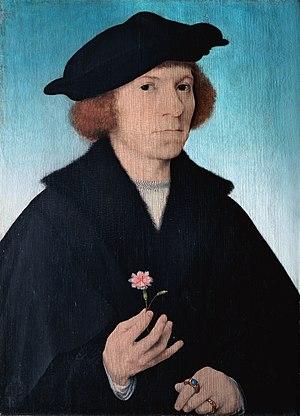
Joos van Cleve, né Joos van der Beke, est un peintre flamand de l'École d'Anvers présumé originaire de Clèves ou des environs de cette ville allemande située au bord du Rhin. Sa date de naissance est inconnue. Il est décédé en 1540 ou 1541 à Anvers.
van Cleve, van Cleef, van Cleven ou van Cleves est le nom de plusieurs peintres actifs à Anvers et à Gand du XVᵉ au XVIIIᵉ siècles.